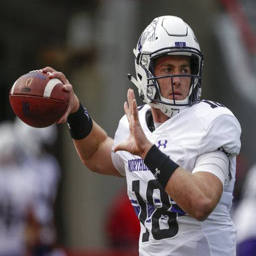
person warms up before a college football game against american football team .